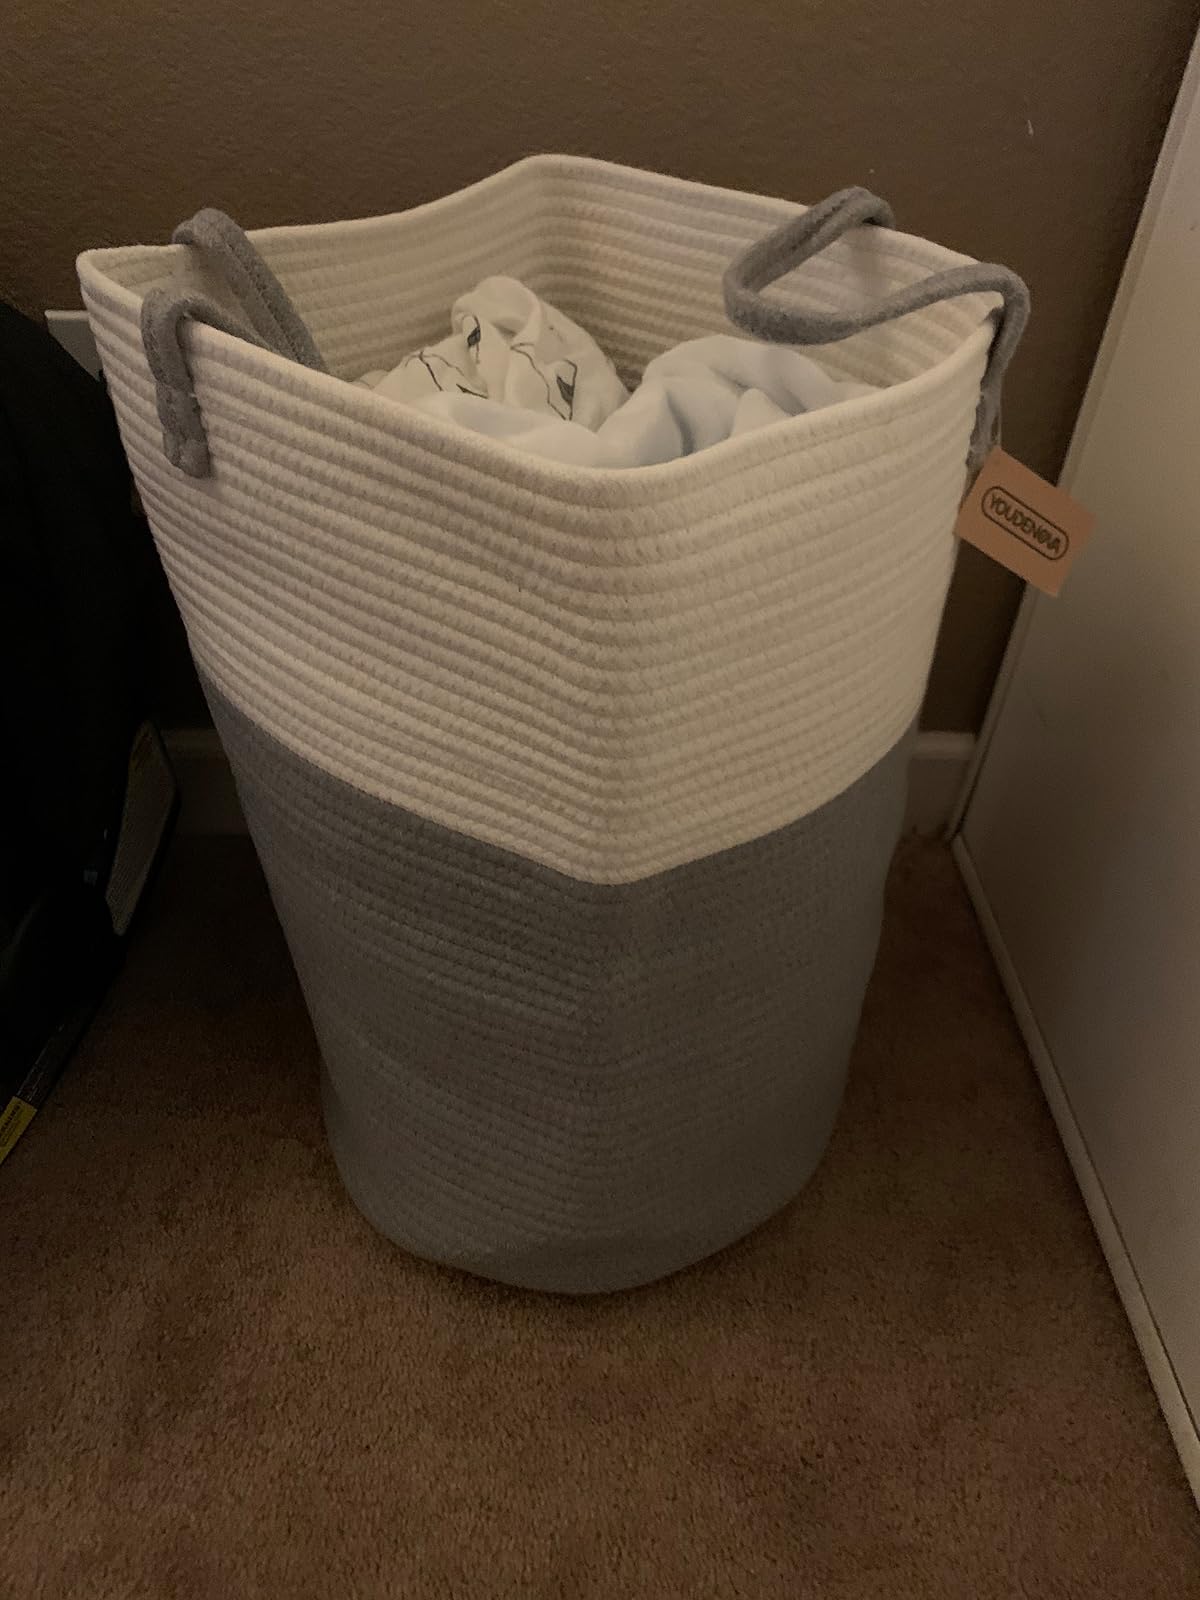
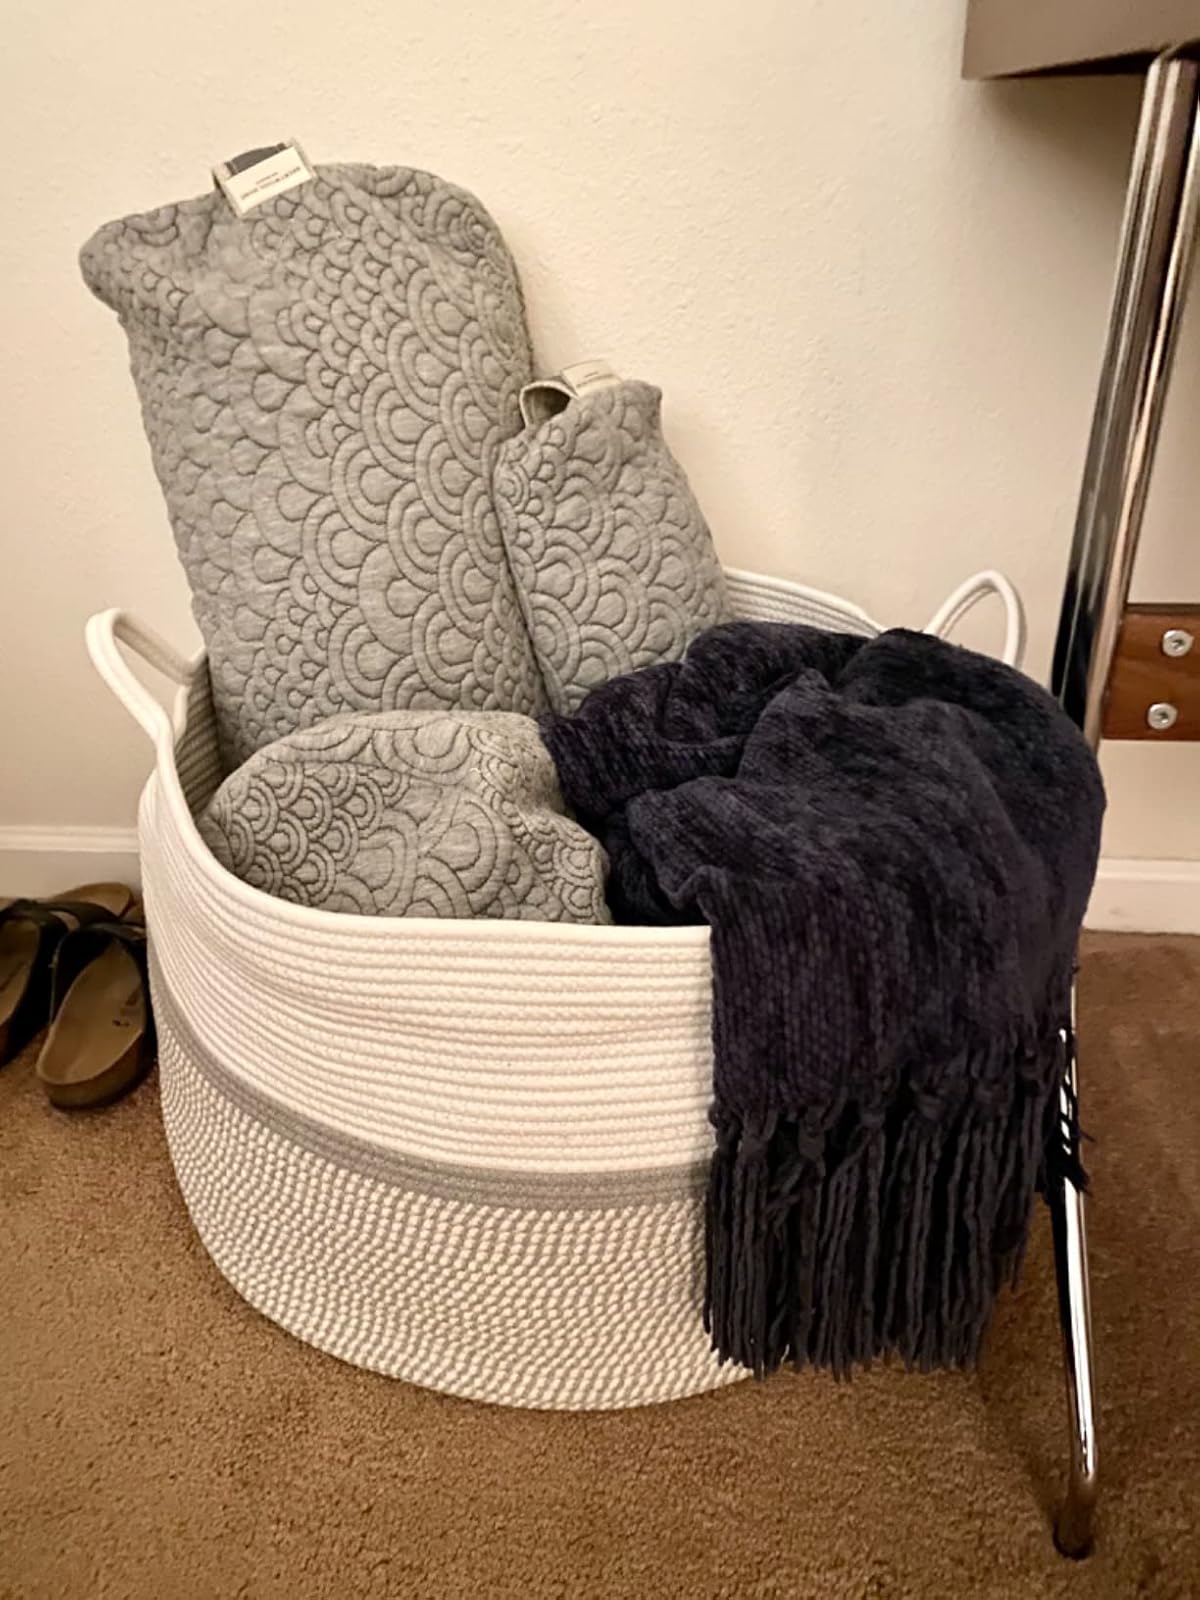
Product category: items_hamper
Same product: no